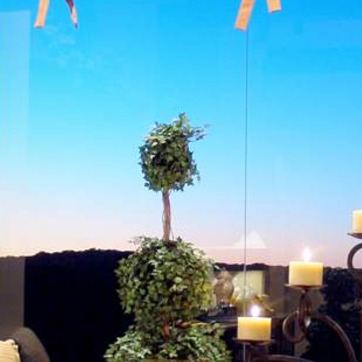
Material: glass